I Want to Eat Your Pancreas

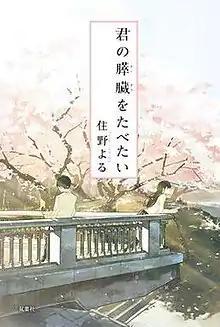
Cover of the novel featuring Haruki Shiga (left) and Sakura Yamauchi (right)

, also known as Let Me Eat Your Pancreas, is a novel by the Japanese writer Yoru Sumino. Initially serialized as a web novel in the user-generated site Shōsetsuka ni Narō in 2014, the book was published in print in 2015 by Futabasha. A manga adaptation ran from 2016 to 2017. A live-action film titled "Let Me Eat Your Pancreas" premiered in 2017, and an anime film adaptation on September 1, 2018.